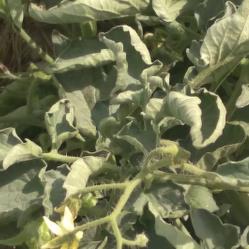
Crop: Tomato
Condition: virosis-d